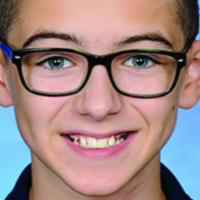
Age group: age 11-20